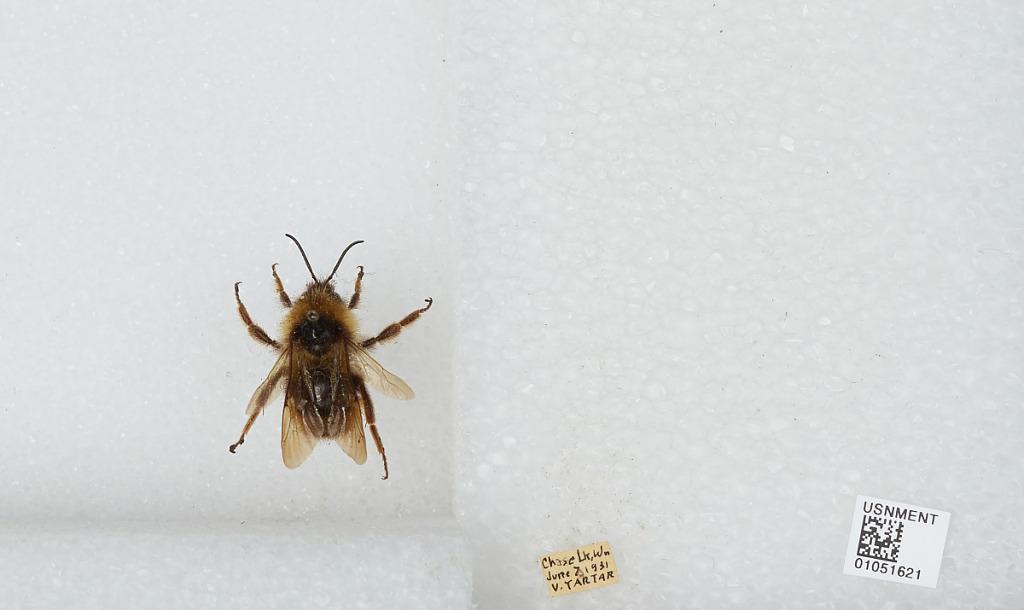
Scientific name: Bombus sp.
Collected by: V. Tartar
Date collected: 1931-6-7
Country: United States
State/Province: Washington
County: Snohomish
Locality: Chase Lake
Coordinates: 47.7975, -122.347